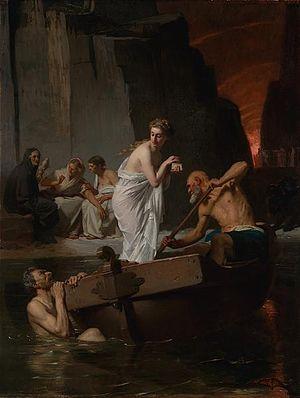
Eugène-Ernest Hillemacher est un peintre français, né à Paris le 13 octobre 1818 et mort dans la même ville le 3 mars 1887.